Babelomurex wormaldi

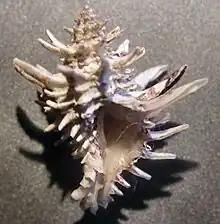
"Babelomurex wormaldi", apertural view

This species is distributed in the Pacific Ocean along the Philippines and New Zealand.